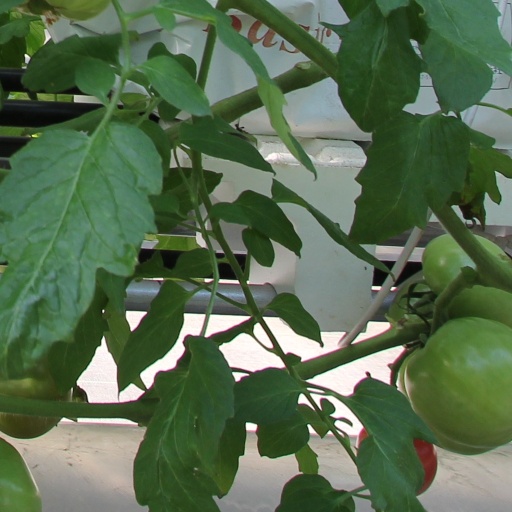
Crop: tomato